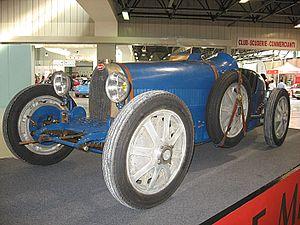
Achille Varzi, né le 8 août 1904 à Galliate dans le Royaume d'Italie et mort le 1ᵉʳ juillet 1948 à Bremgarten bei Bern en Suisse, est un pilote automobile et motocycliste italien. Considéré comme l'un des meilleurs pilotes de l'entre-deux-guerres, Achille Varzi reste célèbre tant pour son style de conduite réputé très sûr que pour sa rivalité avec Tazio Nuvolari.